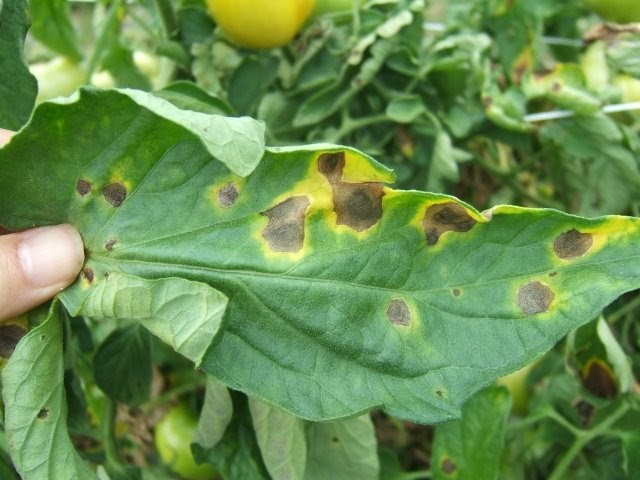
Plant: Tomato
Disease: tomato early blight